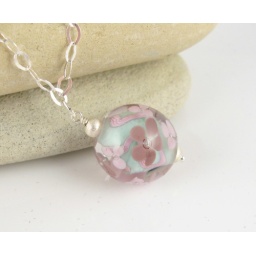
A pale green bead with encased flowers in soft pink and purple. Sterling silver chain and other parts.